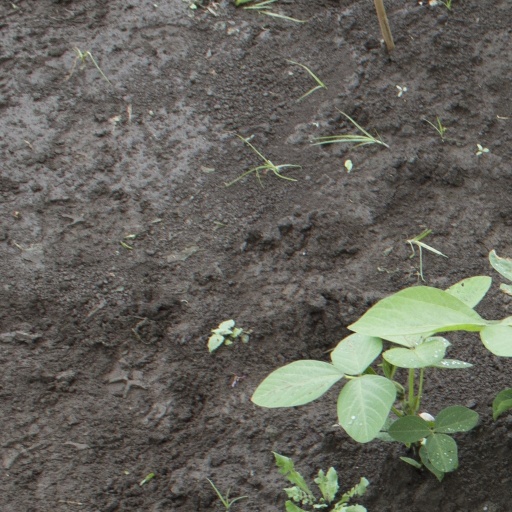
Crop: soybean